Filip Moldoveanul

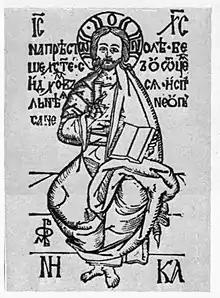
Monogram of Filip Moldoveanul from 1546

Filip Moldoveanul (Philip the Moldavian) printed in the Transylvanian city of Sibiu the so-called Catehismul Lutheran (the Lutheran Catechism) in 1544, the first book printed in the Romanian language.